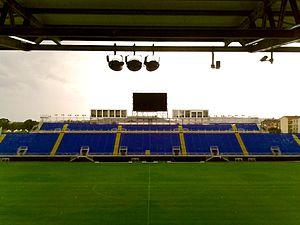
Le Stadio Is Arenas est un stade italien de football et d'athlétisme de 16 200 places situé à Quartu Sant'Elena, près de Cagliari, en Sardaigne.